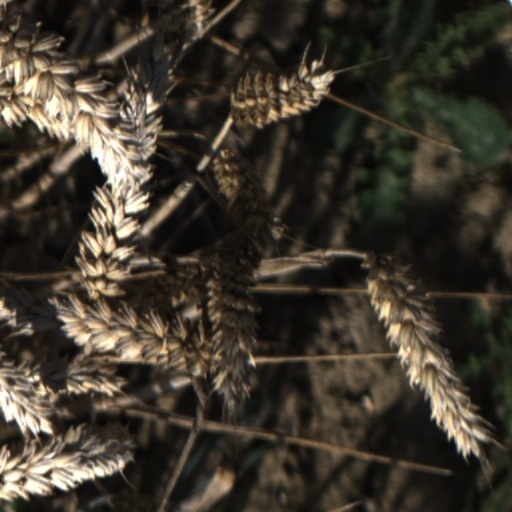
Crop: wheat